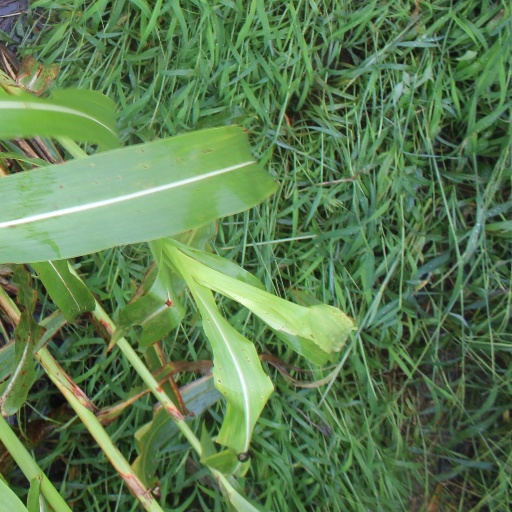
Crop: sorghum